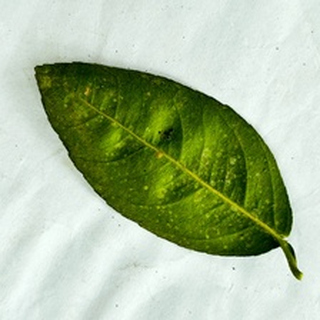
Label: lemon_sooty_mould